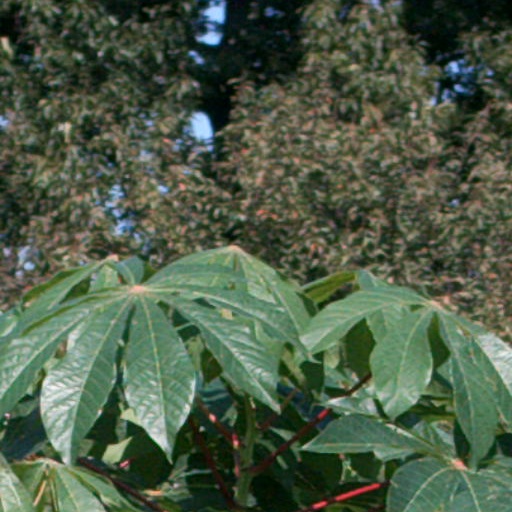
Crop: cassava